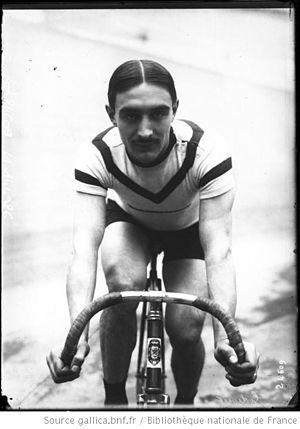
Marcel Godivier est un cycliste français.